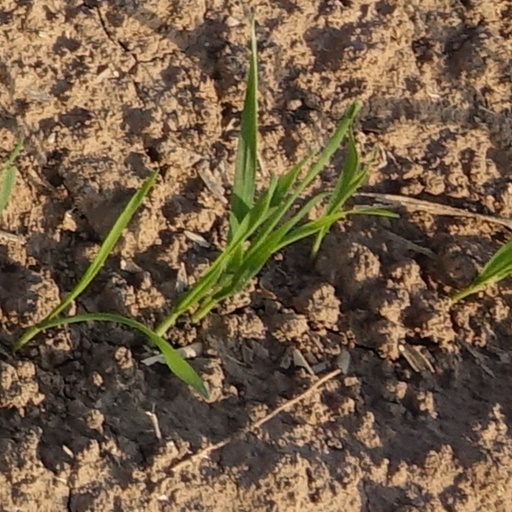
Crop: wheat